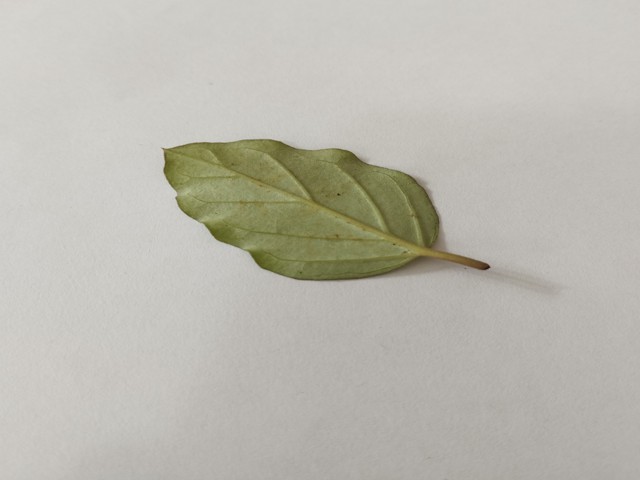
Plant: punarnava